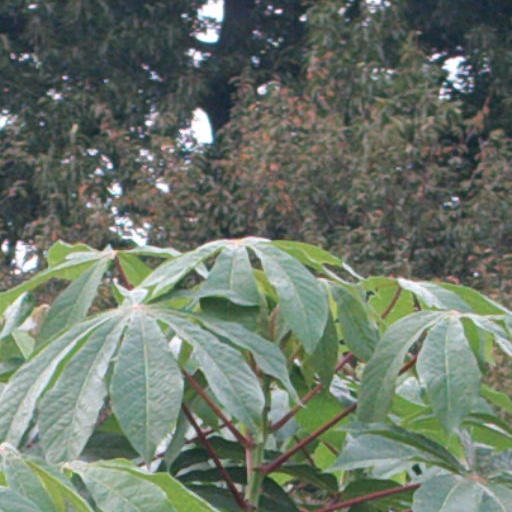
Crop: cassava